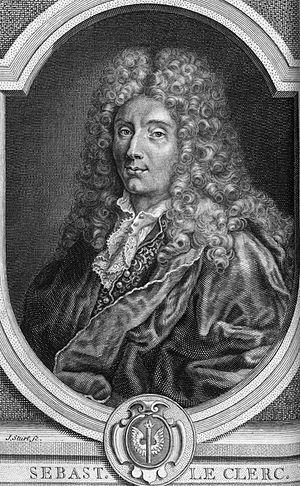
Sébastien Leclerc ou Sébastien Le Clerc, baptisé le 26 septembre 1637 à Metz et mort à Paris le 25 octobre 1714, est un dessinateur, peintre, graveur et ingénieur militaire lorrain.